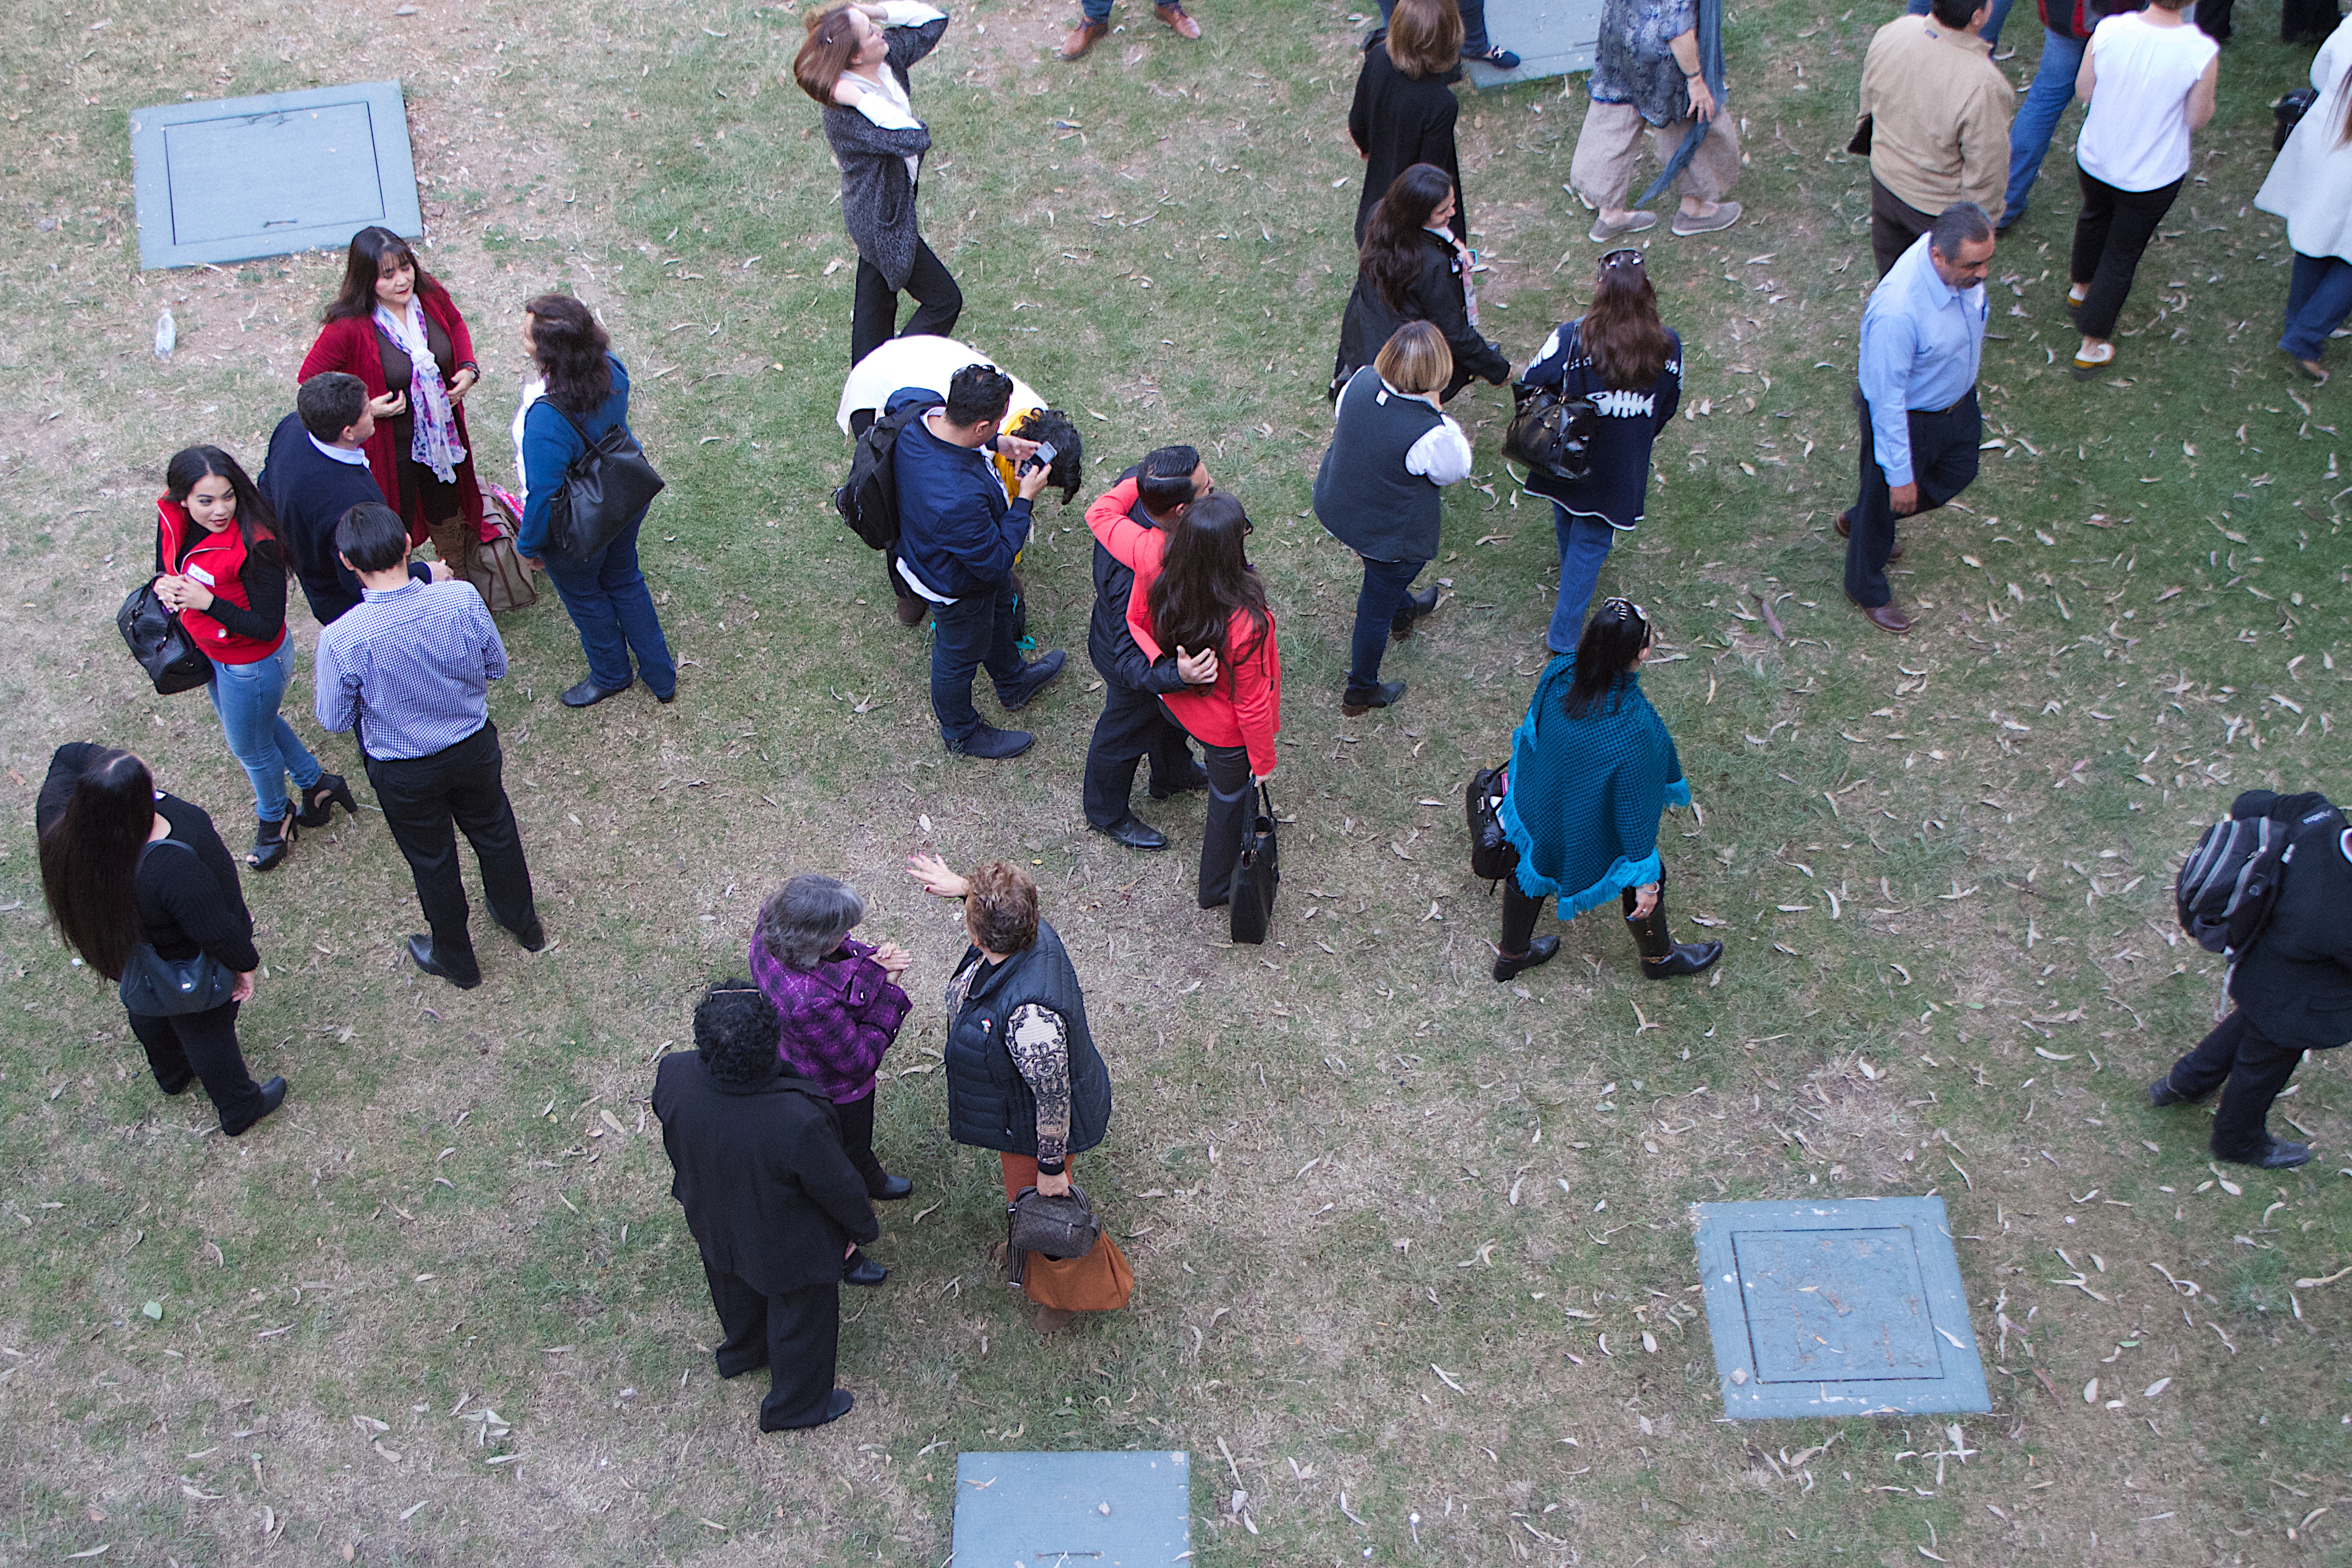
crowd, youth, community, games, udgagora